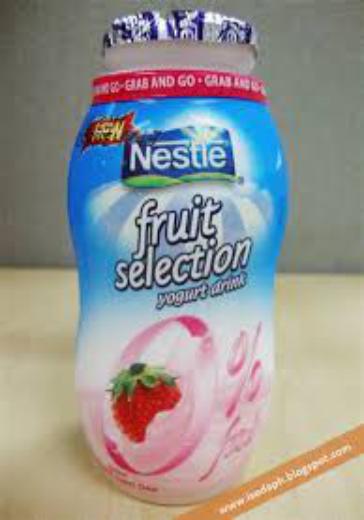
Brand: Fruit Selection Yogurt
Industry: Food